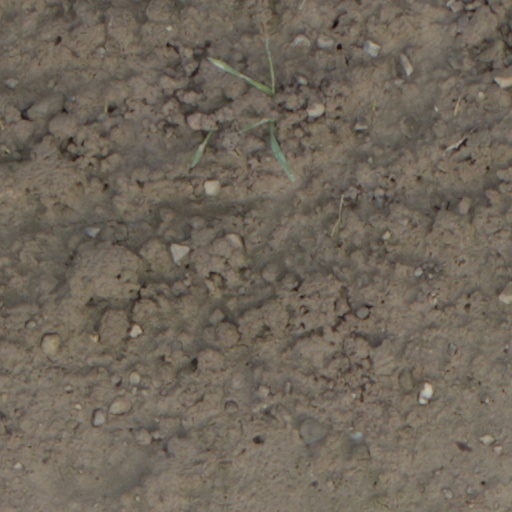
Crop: wheat